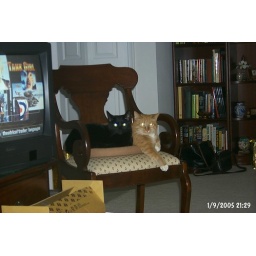
Ebony and Brodie in a cat bed that's way too small for either of them, much less both of them